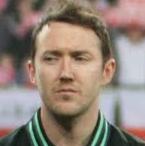
Age: 26